Jeff Simmonds

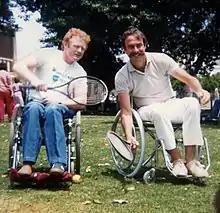
Jeff Simmonds and Grand Slam tennis champion John Newcombe open the 1982 "Para Fun Day" at St Leonards Park in Sydney to help raise funds for the New South Wales wheelchair tennis association

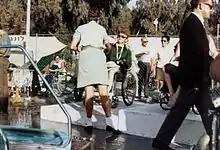
Simmonds receives silver medal at the 1968 Tel Aviv Games.

At the 1968 Australian Paraplegic Games in Perth, he won two gold medals in backstroke and breaststroke. His breaststroke time of 64.1 seconds equalled his Australian record.